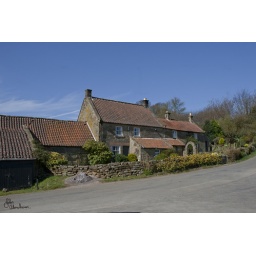
just at the car park at low mill is this lovely building set of today by a lovely sunny morning.